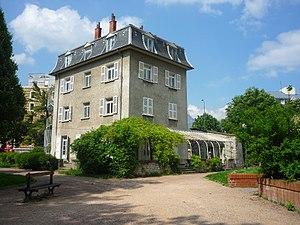
Maison de l'enfance (1864) du quartier Exposition-Bajatière - Grenoble
Exposition-Bajatière est le nom d'un quartier situé dans le sud-est de la ville de Grenoble. C'est le seul quartier de la ville bénéficiant d'un gentilé, en effet les documents officiels mentionnent les noms de Bajatièrois et Bajatièroises pour les habitants de ce quartier. Lors des jeux olympiques d'hiver de 1968, le quartier a été le lieu de passage de la flamme olympique le 6 février vers 16 heures, en provenance de l'avenue Albert 1ᵉʳ de Belgique, et pousuivant par l'avenue Marcellin-Berthelot vers le stade olympique de Grenoble.